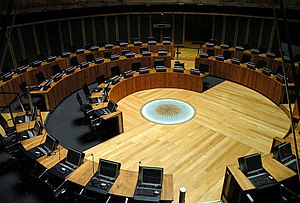
Nationalforsamlingen (Wales)
Forhandlingssalen i Wales Nationalforsamling
Den Walisiske Nationalforsamling er en decentraliseret forsamling med beføjelse til at vedtage love for Wales. Forsamlingen består af 60 medlemmer, som vælges hvert fjerde år efter det såkaldte additional member system, hvorved 40 medlemmer kommer til at repræsentere geografiske valgkredse efter simpelt flertal, mens de resterende 20 repræsenterer fem valgregioner og er valgt ved den d’Hondtske metode.